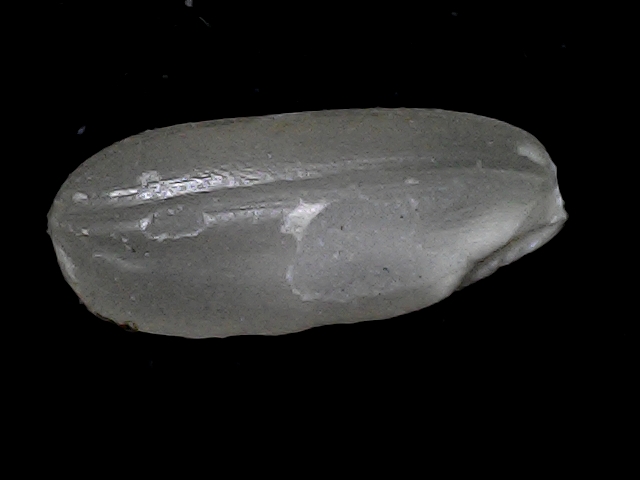
Rice variety: BD52